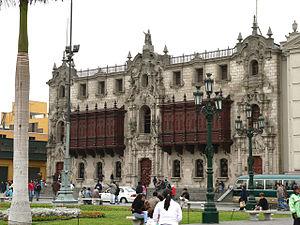
L'archidiocèse de Lima est une juridiction ecclésiastique de l'Église catholique du Pérou. C'est le siège de la province ecclésiastique de Lima avec sept diocèses suffragants : Callao, Carabayllo, Chosica, Huacho, Ica, Lurín, Yauyos et Cañete. Ce siège est l'un des plus anciens d'Amérique latine, puisqu'il a été érigé en 1541, comme diocèse, et en 1547, comme archidiocèse.